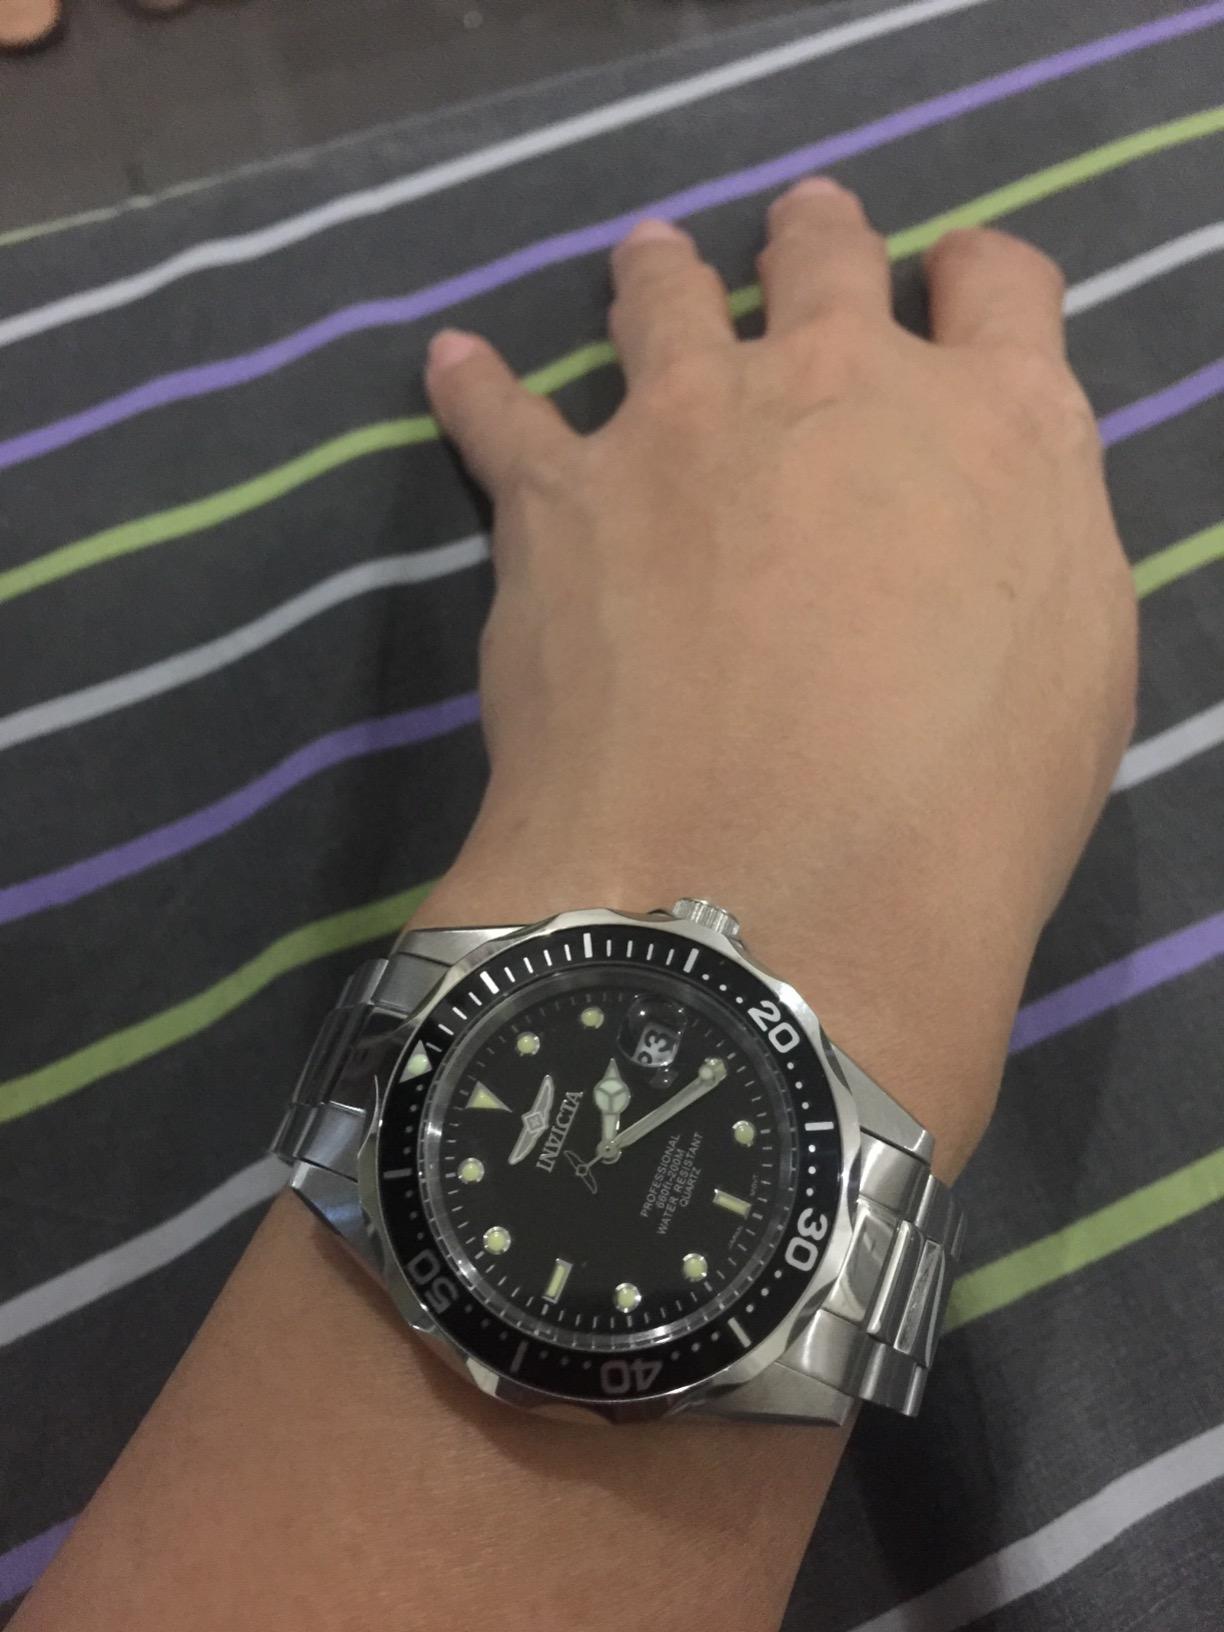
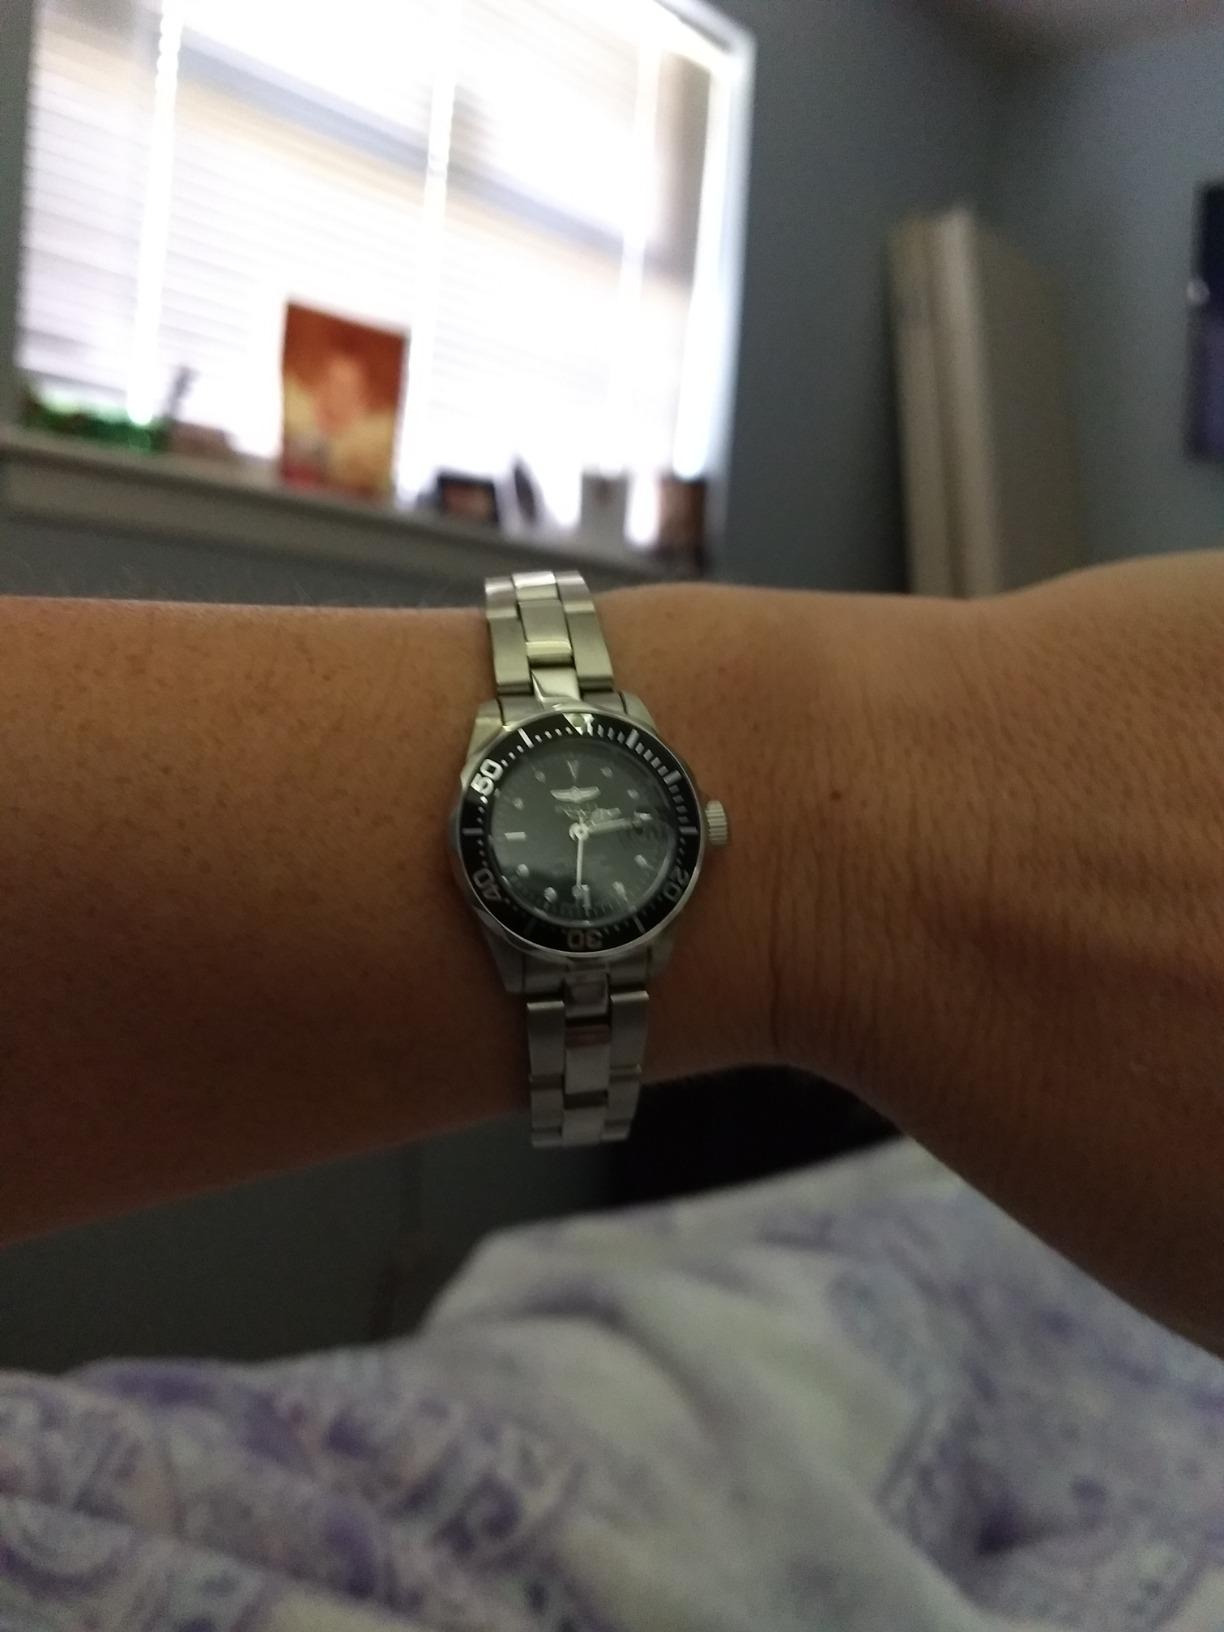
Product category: accessories_watch
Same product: yes